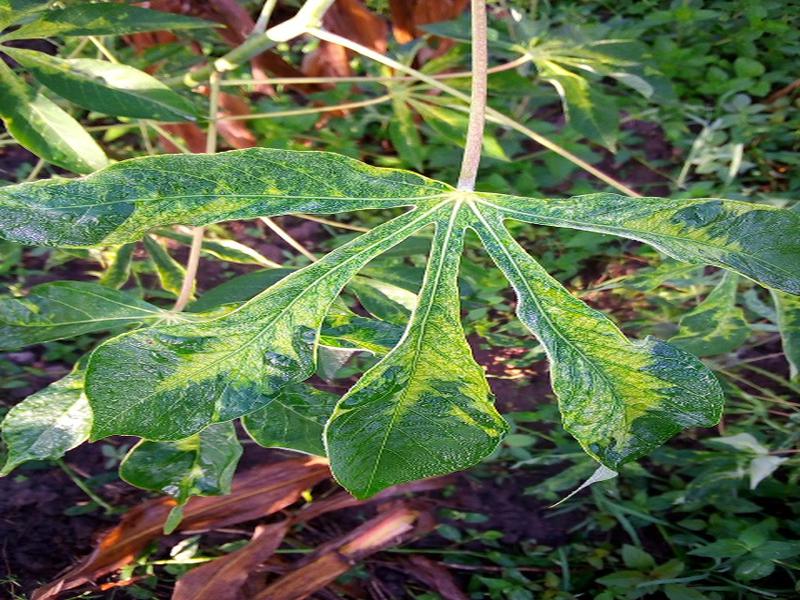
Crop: cassava
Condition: mosaic_disease